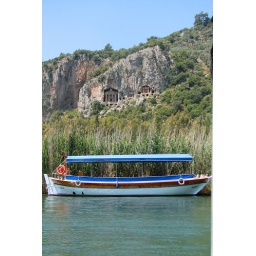
Looking up at the Lycian rock tombs from our boat trip in Dalyan (out on the coast from Koycegiz)